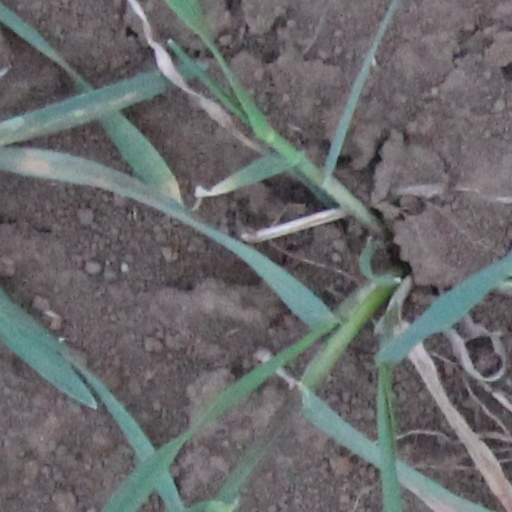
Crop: wheat